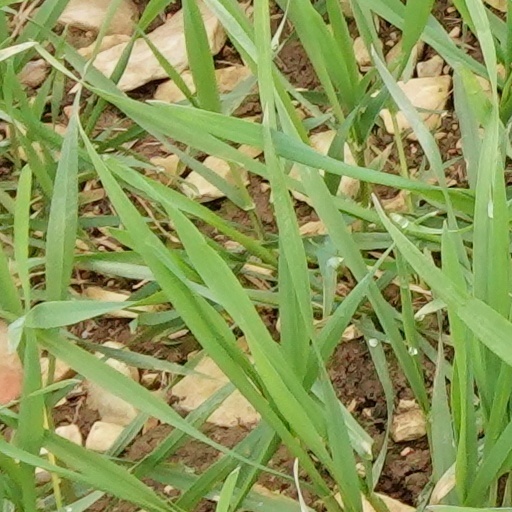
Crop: wheat